St. Joseph Higher Secondary School

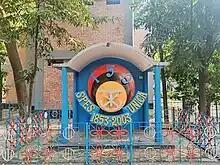
Spes Unica at St. Joseph Higher Secondary School

Providing both primary and secondary education levels, since 2001 this institution has also offered higher secondary education. The secondary level has both science and commerce curriculum. The higher secondary level includes humanities too. All levels have both Bengali and English language versions, with each class having two Bengali and one English version sections. Since 2017, it has rebooted the English medium section of the school named St. Joseph International School following the Cambridge Curriculum.